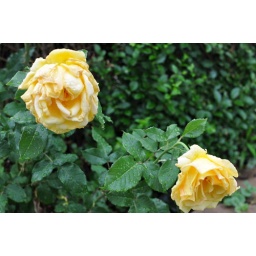
My landlord's Hotel California yellow rose which he planted in front.